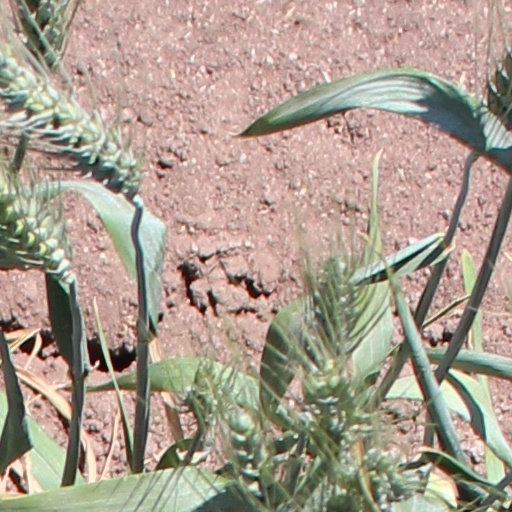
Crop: wheat